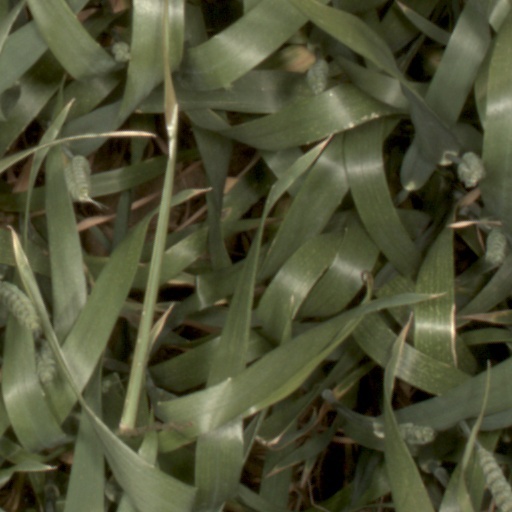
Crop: wheat